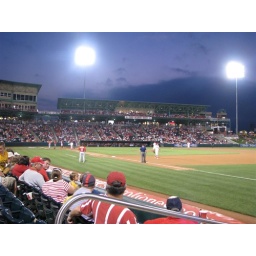
Our view from the seats against the dark blue sky